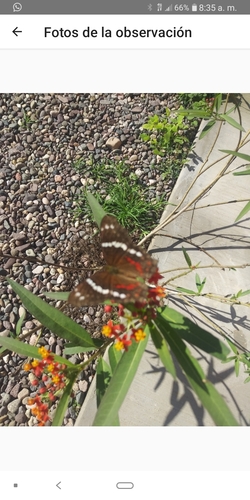
Scientific name: Anartia fatima
Common name: Banded peacock
Family: Nymphalidae
Order: Lepidoptera
Pollinator type: Primary pollinator
Habitat: Open areas and gardens
Geographic range: South America
Conservation status: Least Concern